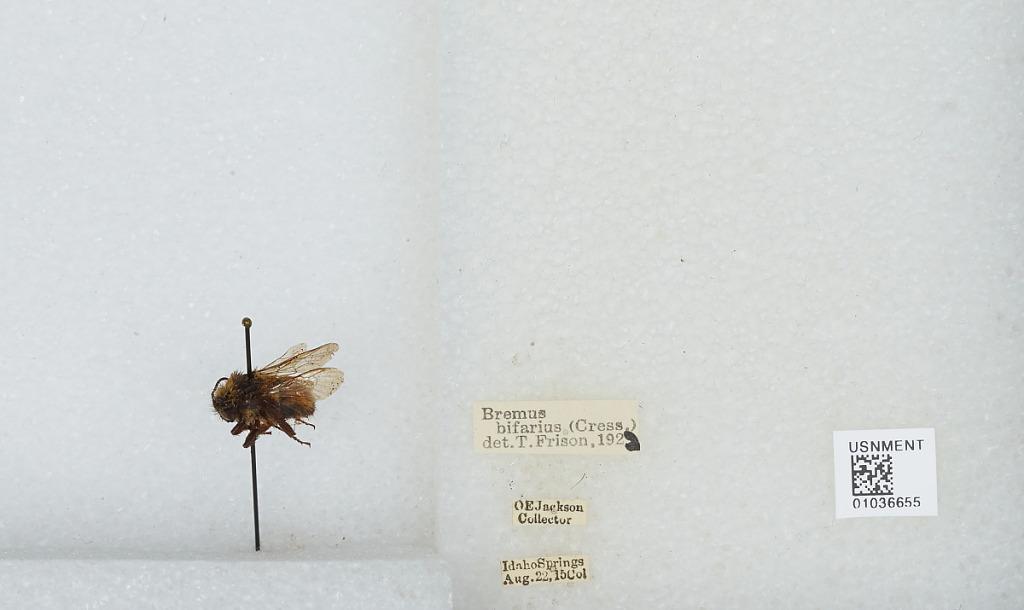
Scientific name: Bombus (Bombus) terricola Kirby
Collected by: O. Jackson
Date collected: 1915-8-22
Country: United States
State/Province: Colorado
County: Clear Creek
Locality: Idaho Springs
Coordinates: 39.7425, -105.514
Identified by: Frison, T.